Noice

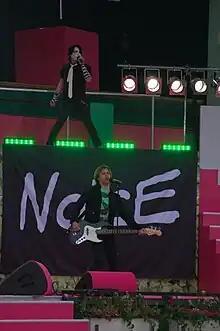
Noice live on Gröna Lund in May 2008

Noice is a Swedish punk rock band from Gustavsberg formed in 1975.